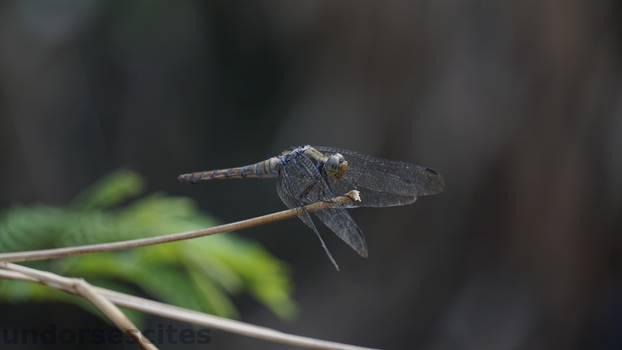
Label: Watermark